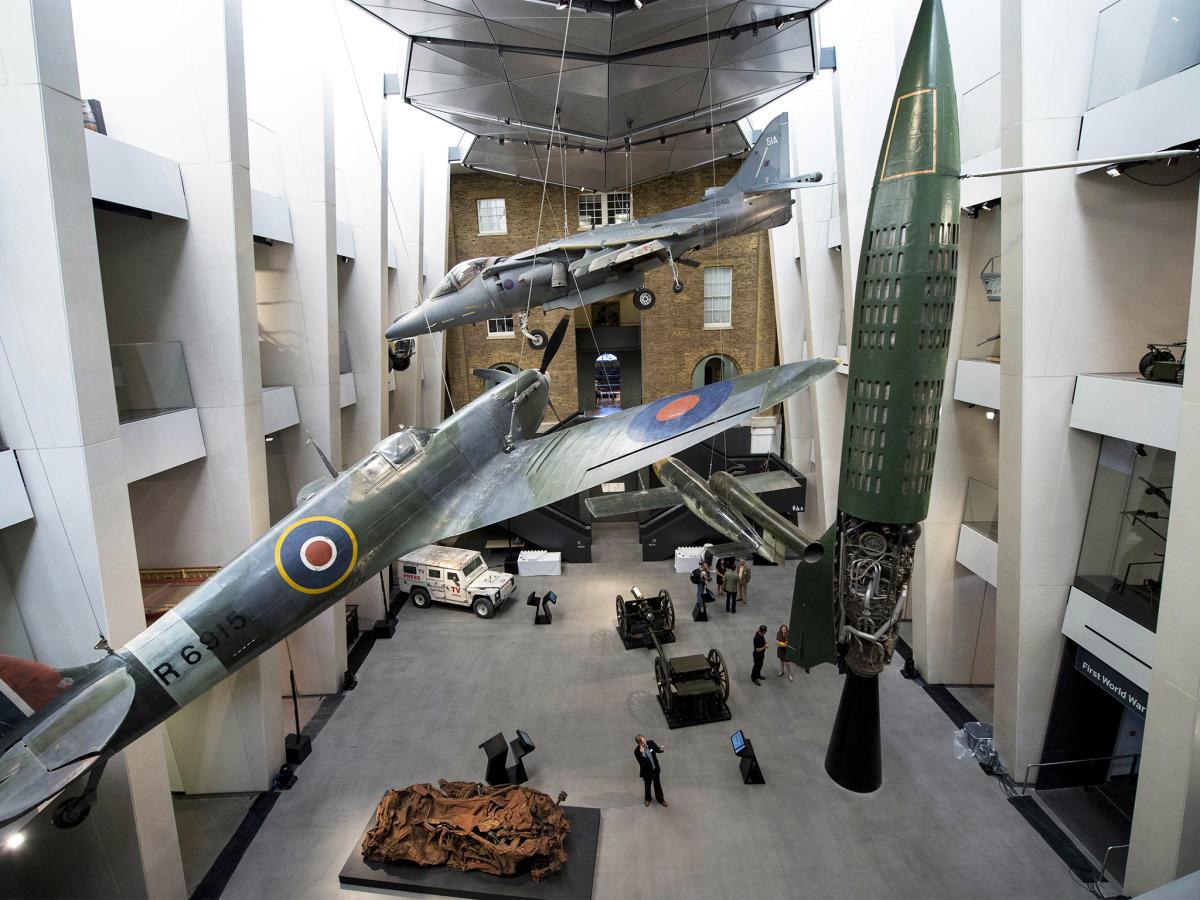
đây là khung cảnh xuất hiện ở bên trong một bảo tàng chiến tranh